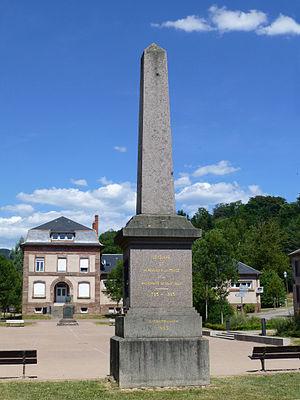
Senones (Vosges)
La principauté de Salm-Salm forme, à la fin du XVIIIᵉ siècle, un vestige territorial d'une seigneurie autrefois plus vaste nommée Salm-en-Vosges. Elle succède à une région historique plus étendue en 1598 par un long indivis : le comté de Salm du comte Jean IX, devenu, après 1600 par le mariage de sa fille Christine, partie du duché de Lorraine d'une part, et une première principauté de Salm qui désigne commodément l'autre moitié du comté de Salm attribuée au rhingrave Frédéric, élevé en 1602 au statut de prince d'Empire d'autre part.